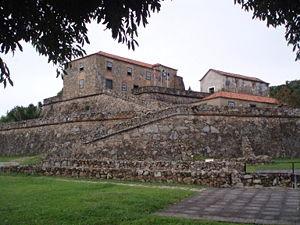
Cet article recense les sites inscrits au patrimoine mondial au Brésil.
La forteresse de São José da Ponta Grossa se situe sur l'île de Santa Catarina, dans la municipalité de Florianópolis, dans l'État de Santa Catarina, au Brésil.
Le Brésil colonial correspond à l'histoire du Brésil couvrant la période allant de 1500, année de l'arrivée des Portugais sur ce territoire, à 1815.